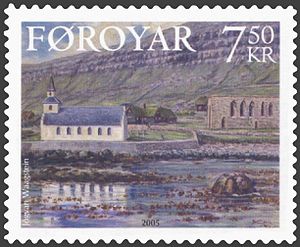
Olavskirken
Olavskirken 1925 med et højere tårn end det nuværende. Maleri af Jógvan Waagstein, frimærke fra 2005
Olavskirken fra ca. 1250, er en sognekirke beliggende i Kirkjubøur på det sydvestlige Streymoy. Den er Færøernes ældste kirke, som stadig er i brug.